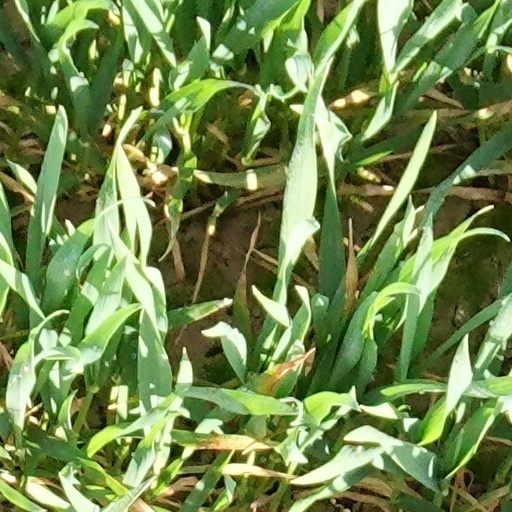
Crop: wheat